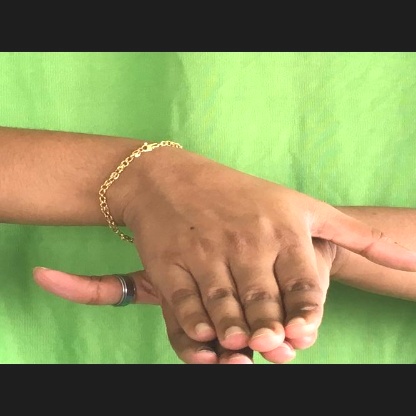
Mudra: Matsya